Robert Makłowicz

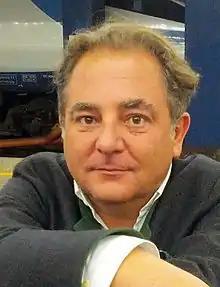
Makłowicz in 2015

Robert Witold Makłowicz (born 12 August 1963) is a Polish food critic, journalist, historian and television personality, notable as a promoter of the Polish cuisine and slow food. He is best known for his series of culinary TV programs "Makłowicz w podróży" (Makłowicz on the Road).